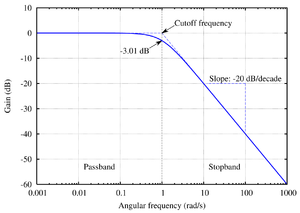
La réponse en fréquence est la mesure de la réponse de tout système à un signal de fréquence variable à son entrée.
La réponse en fréquence est la mesure de la réponse de tout système à un signal de fréquence variable à son entrée.